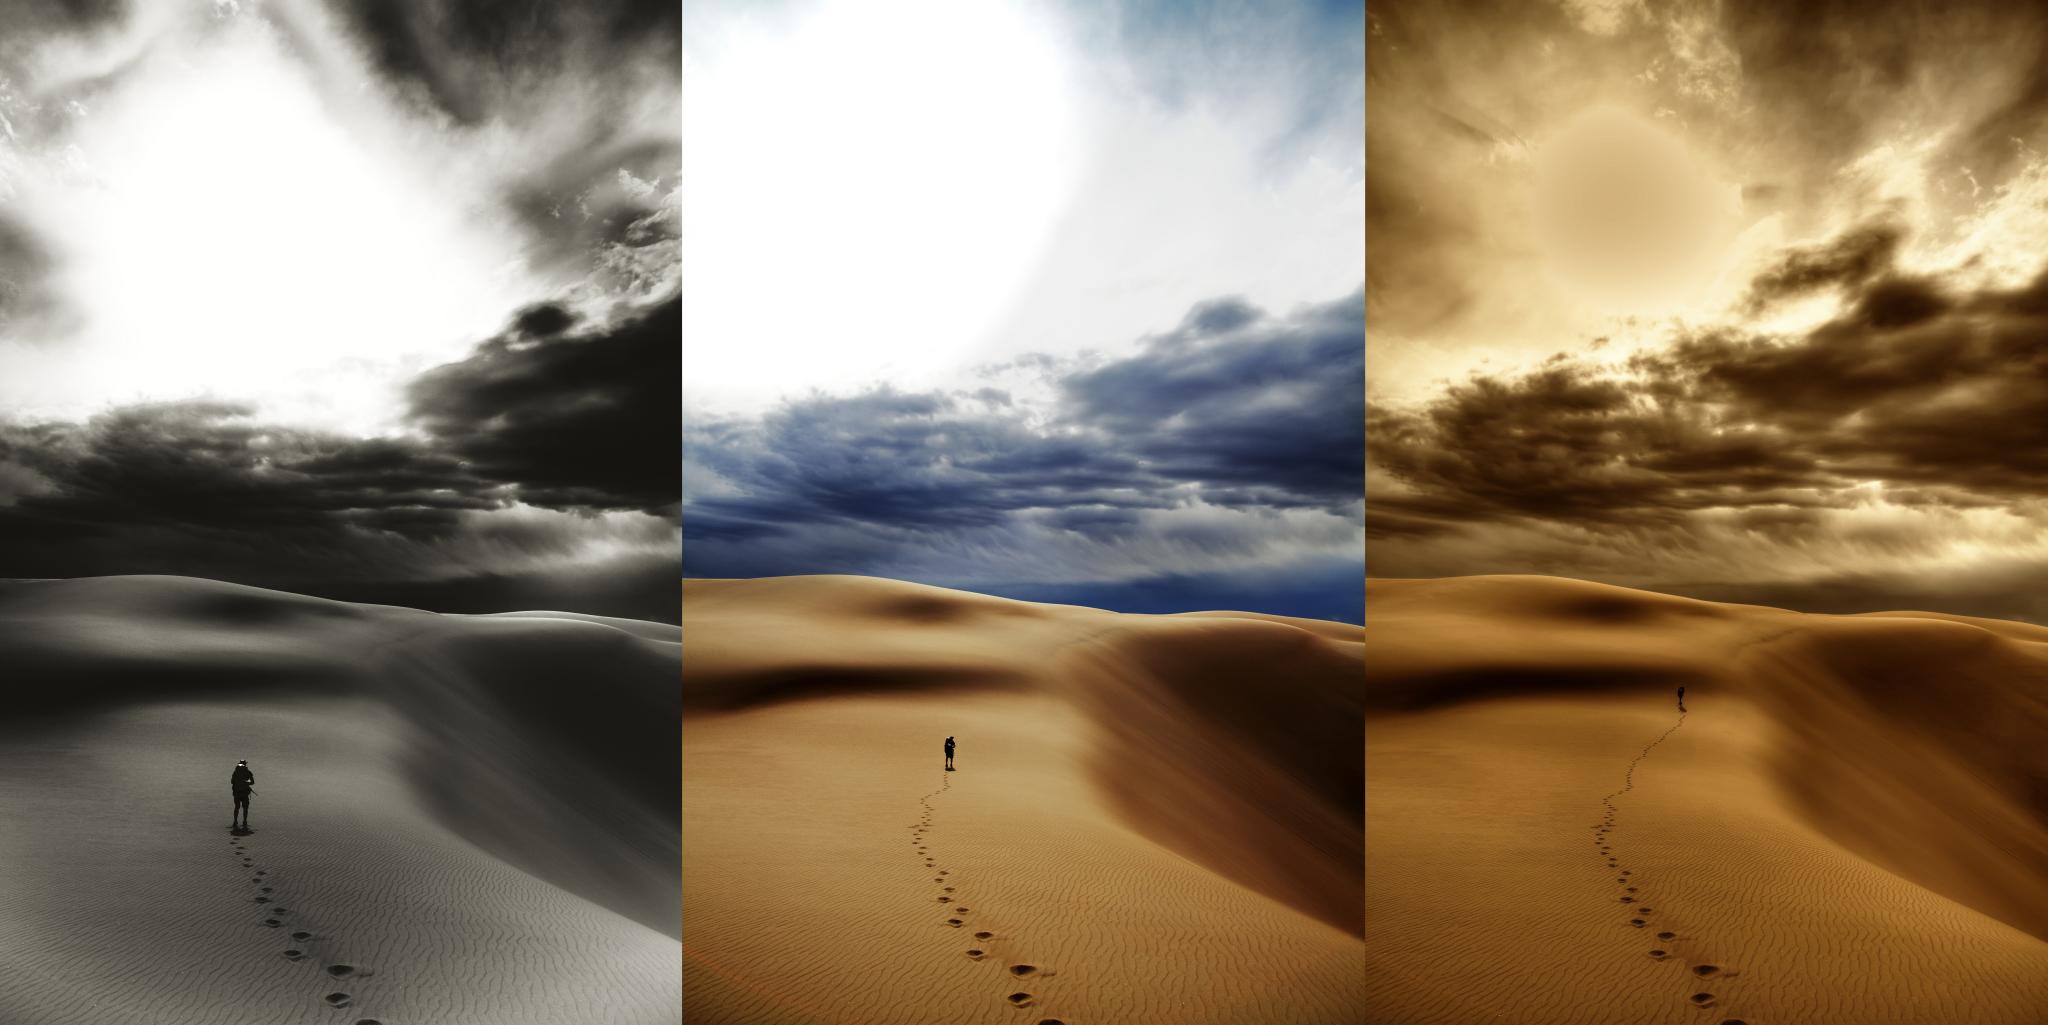
landscape, sand, cloud, sun, sunlight, wave, atmosphere, portrait, canon, bw, dunes, sepia, eos, colorado, cool, selfportrait, canon7d, composition, epic, 7d, tamron1750, natural environment